Dai Commandery

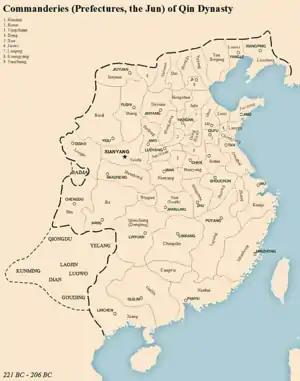
Commanderies of the Qin Empire, with Dai in the central north

Dai Commandery was one of the divisions of the Qin Empire. Its seat—then known as Daixian—continued to be near present-day Yuzhou.